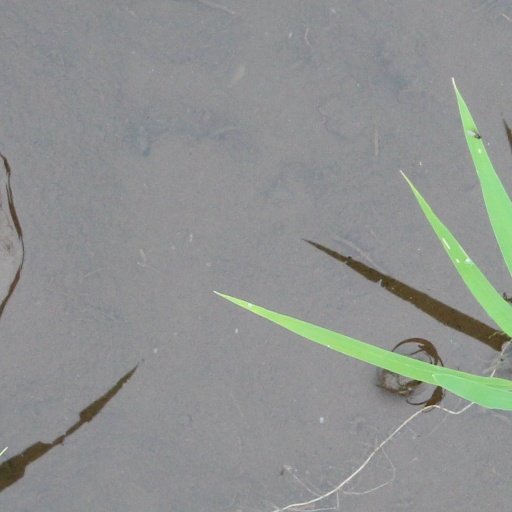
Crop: rice